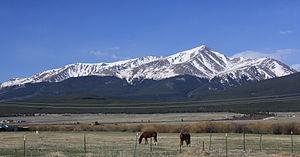
Le Colorado est un État de l'Ouest américain. Sa capitale est Denver, qui forme avec Aurora une métropole de 3 214 218 habitants, soit plus de la moitié de la population de l'État. Le Colorado est surnommé l'« État du centenaire » car il a intégré l'Union en 1876, 100 ans après la déclaration d'indépendance des États-Unis.